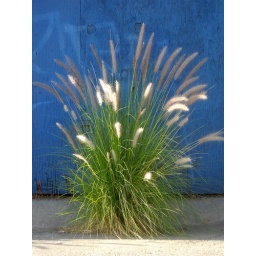
Grasses and a blue wall on an alley in San Diego, California. August 9, 2009.